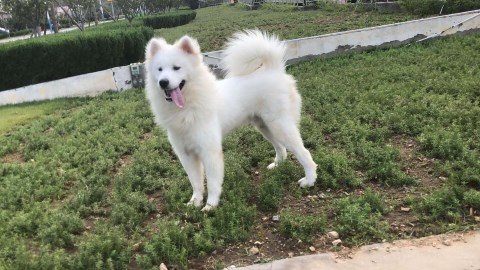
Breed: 2192-n000088-Samoyed